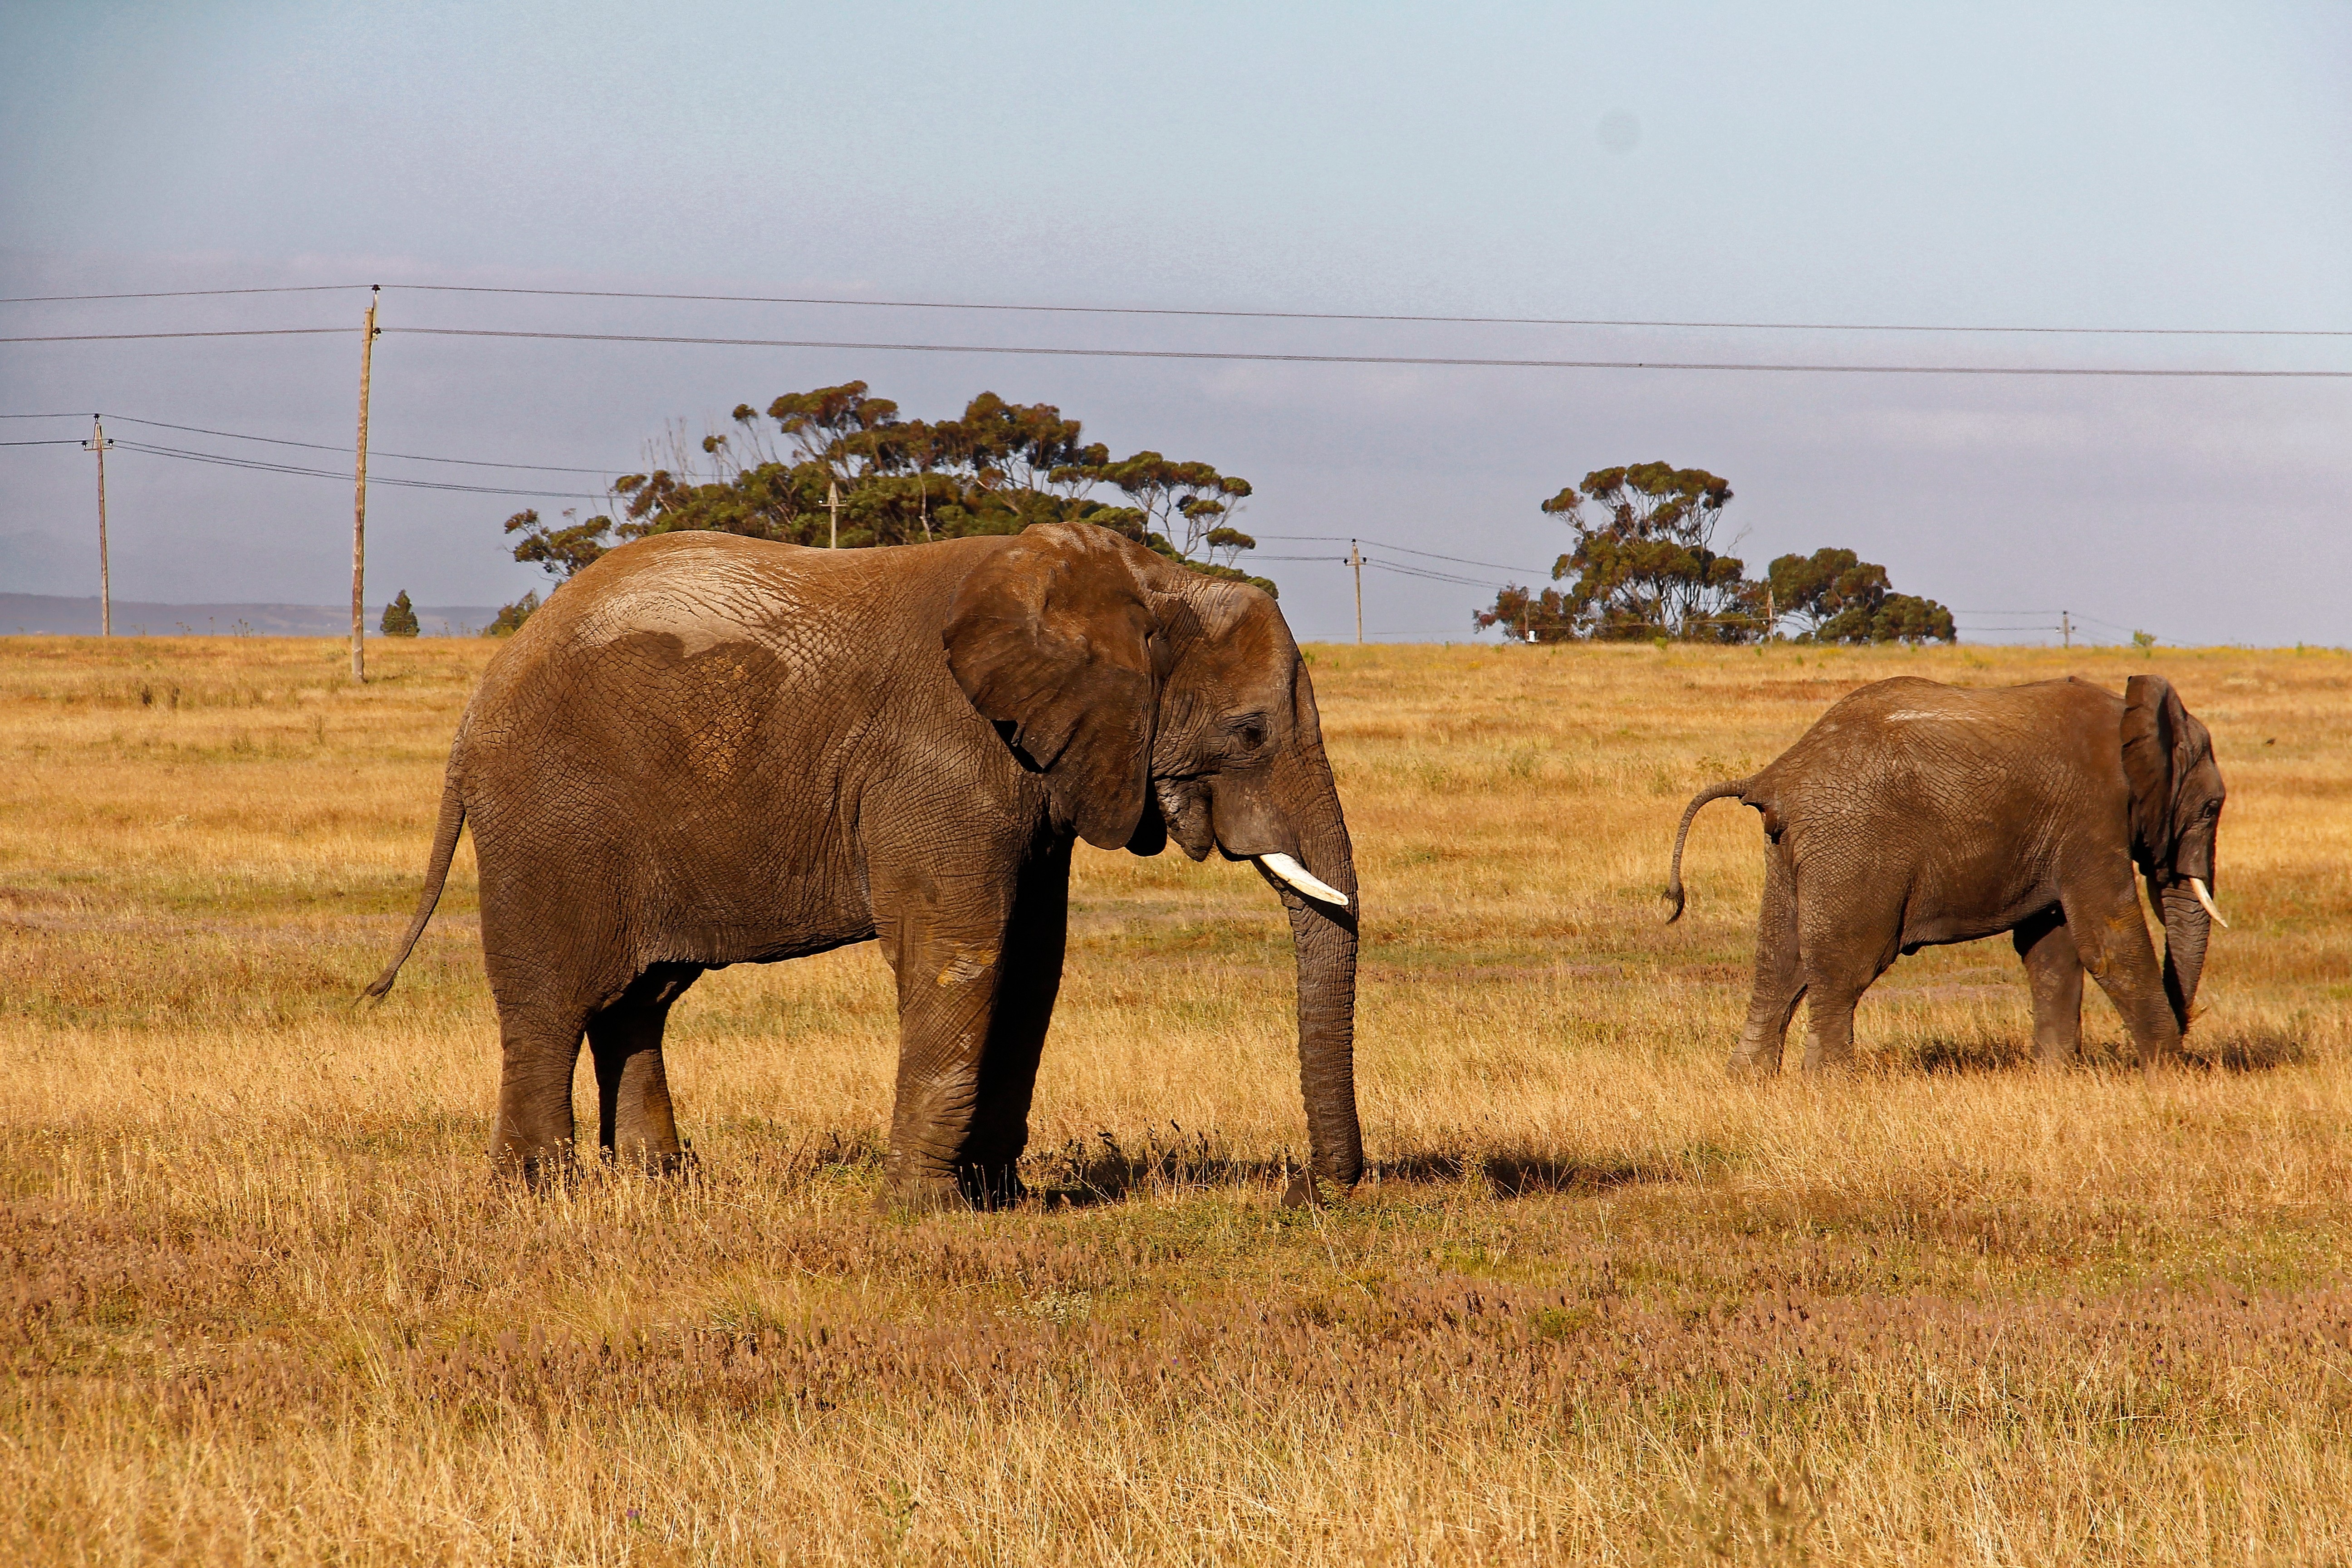
nature, wilderness, prairie, adventure, animal, wildlife, herd, pasture, grazing, africa, mammal, national park, fauna, savanna, plain, elephant, grassland, safari, ecosystem, south africa, pachyderm, african bush elephant, indian elephant, african elephant, wildlife reserve, cattle like mammal, elephants and mammoths